Thurlaston, Leicestershire

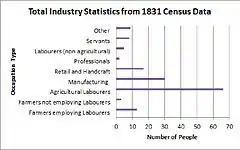
Total Industry Statistics from 1831 Census Data

The earliest census data regarding industries and professions in Thurlaston is the 1831 Census, with agriculture being the chief industry with 53% of occupants being involved; with handcraft and manufacturing making up the remainder. However, as of 1881's Census a more detailed classification of resident occupation was carried out, revealing 90% of industry being directly related to agriculture, with an entirely male workforce. The only recorded work of women at the time was classed as "Domestic Services". Industry in the present day has declined significantly in the agricultural area, with just 4% of the working population being involved. The prominent occupations now are the repair and trade of motor vehicles, and the manufacturing industry, which over a quarter of the entire working population is involved in.